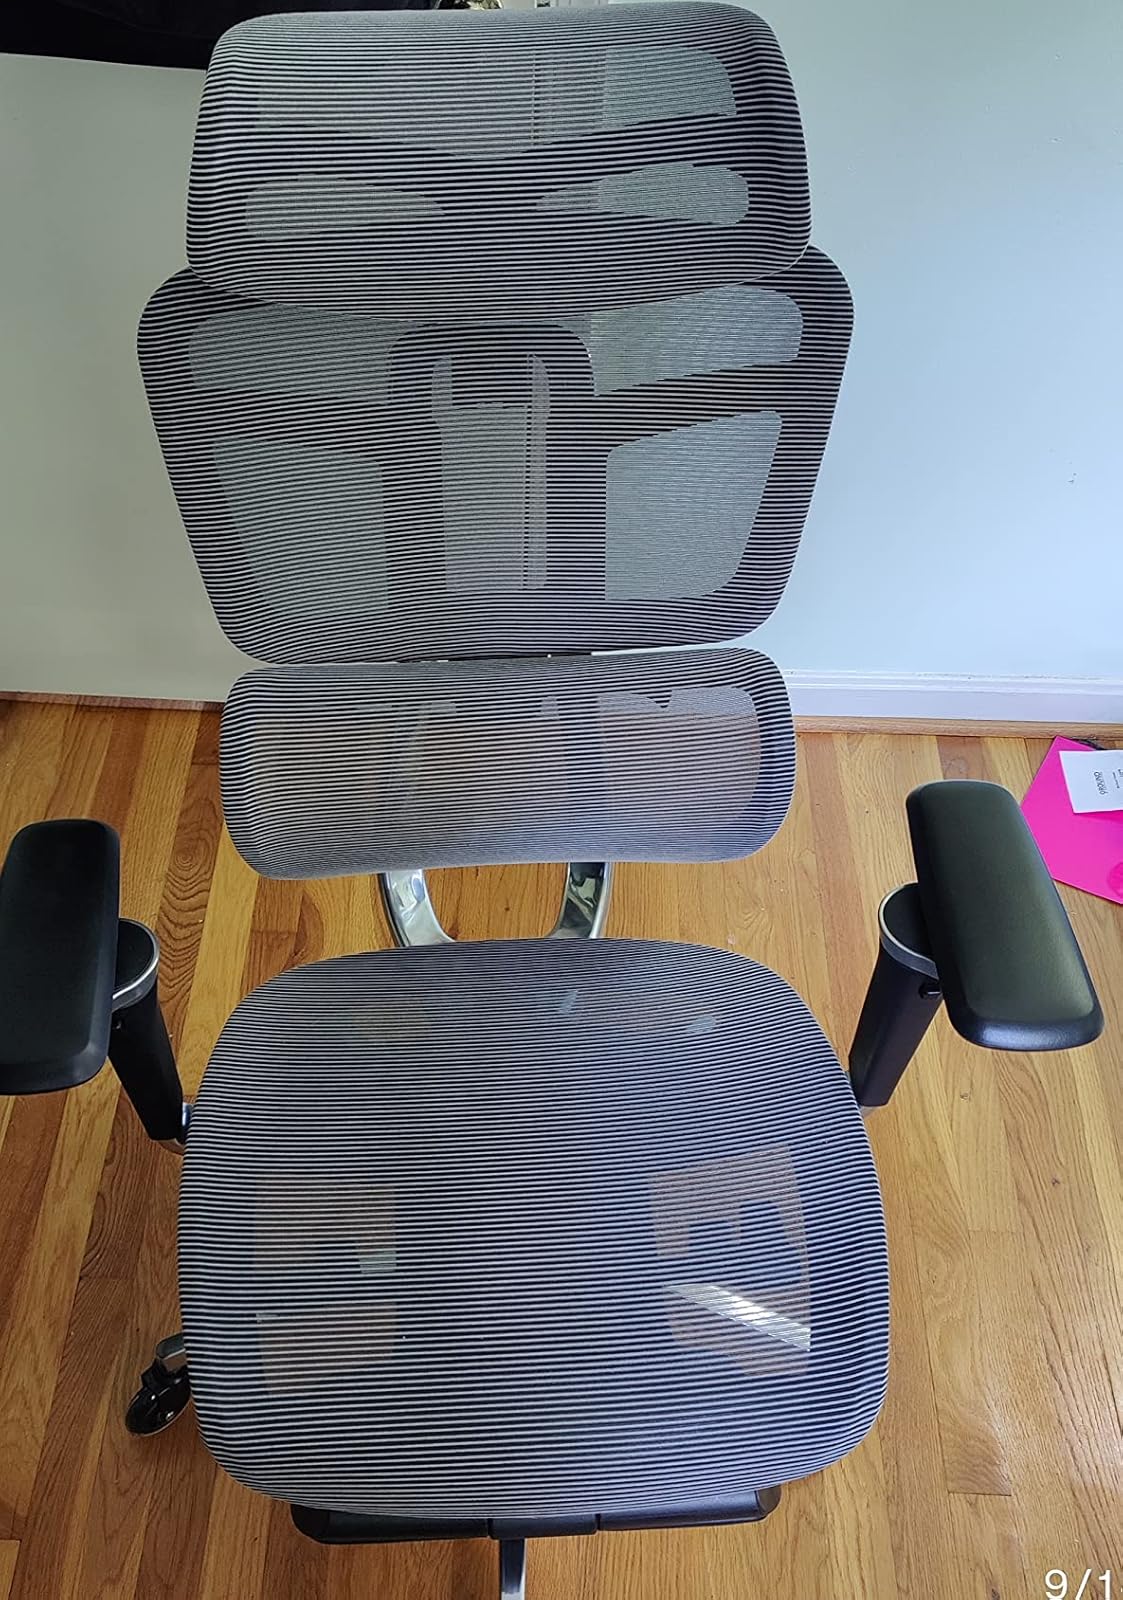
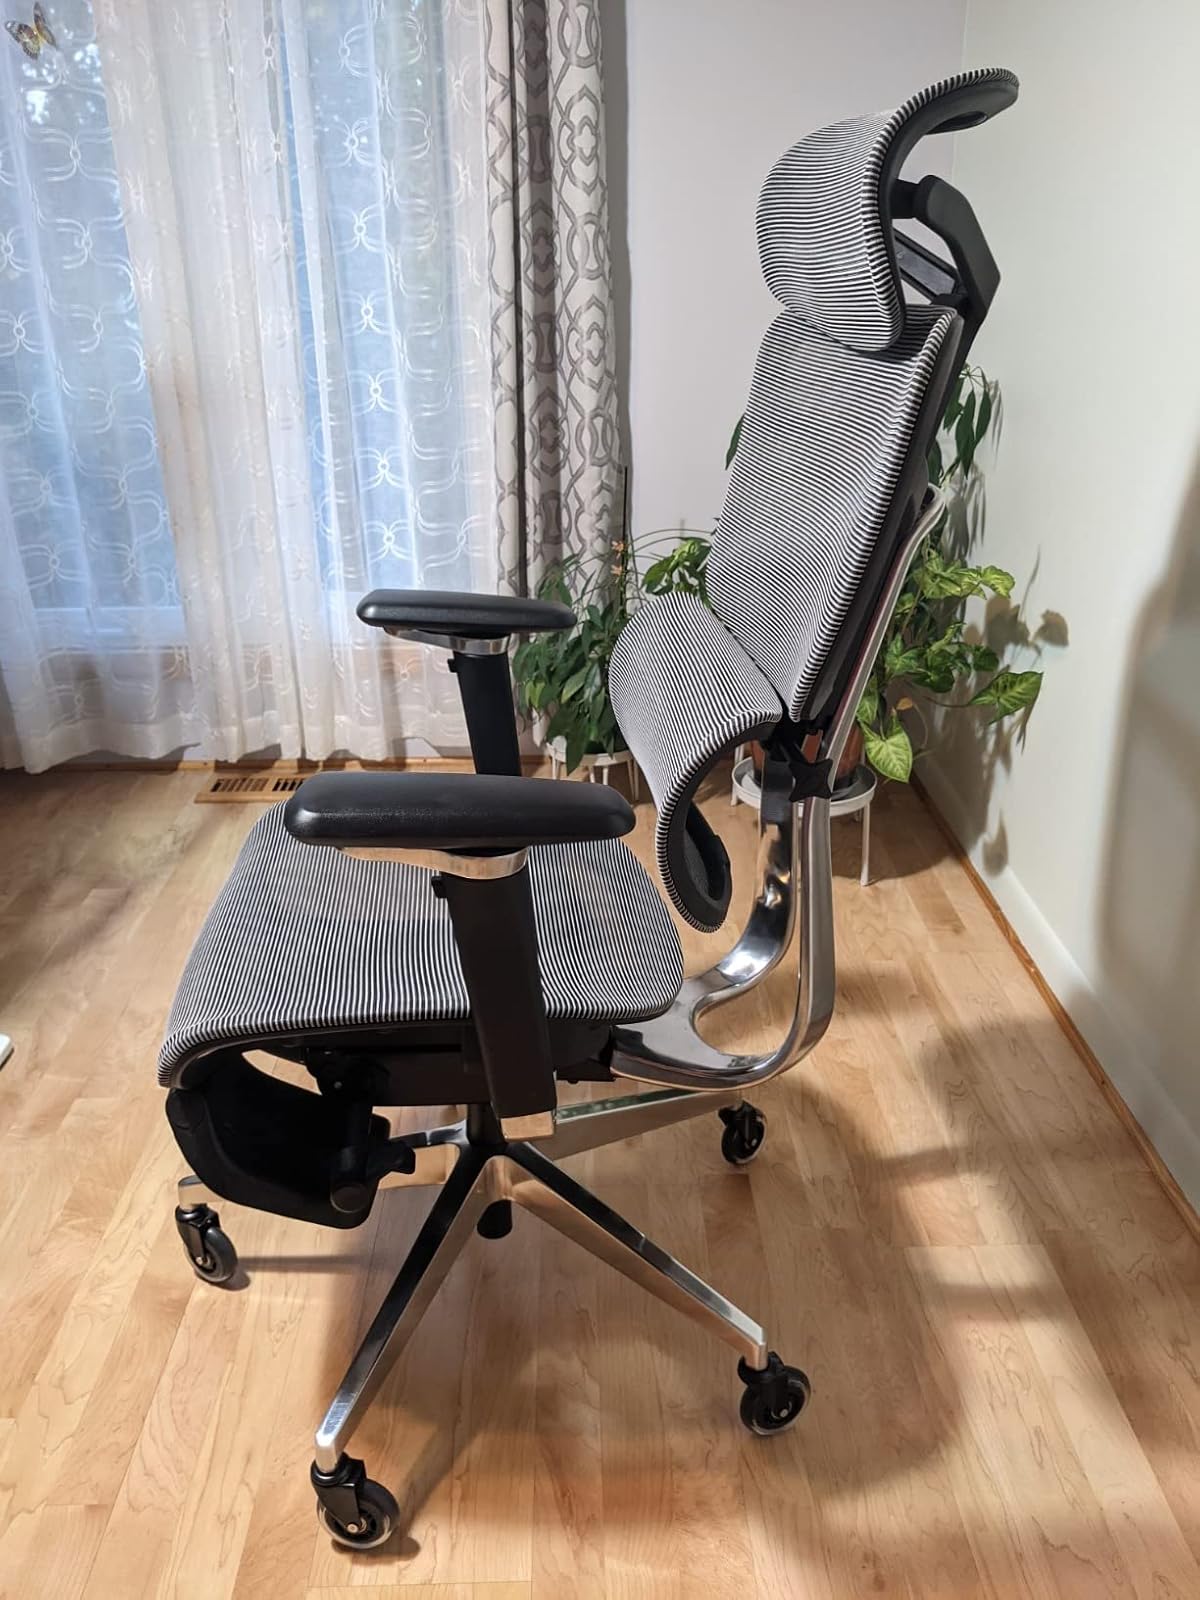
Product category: items_chair
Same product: yes